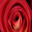
Label: rose